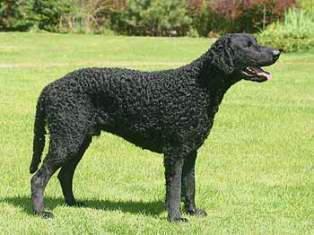
curly-coated_retriever